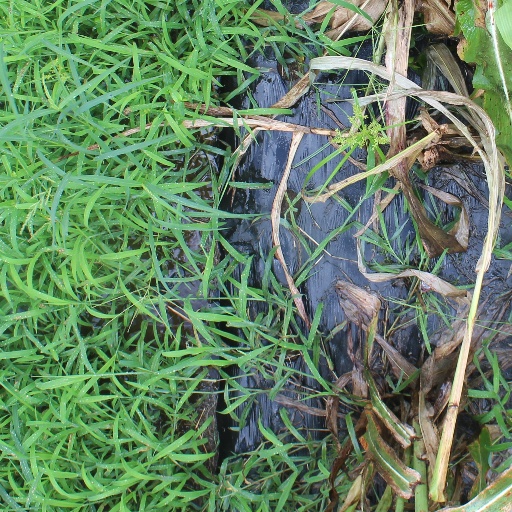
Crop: sorghum